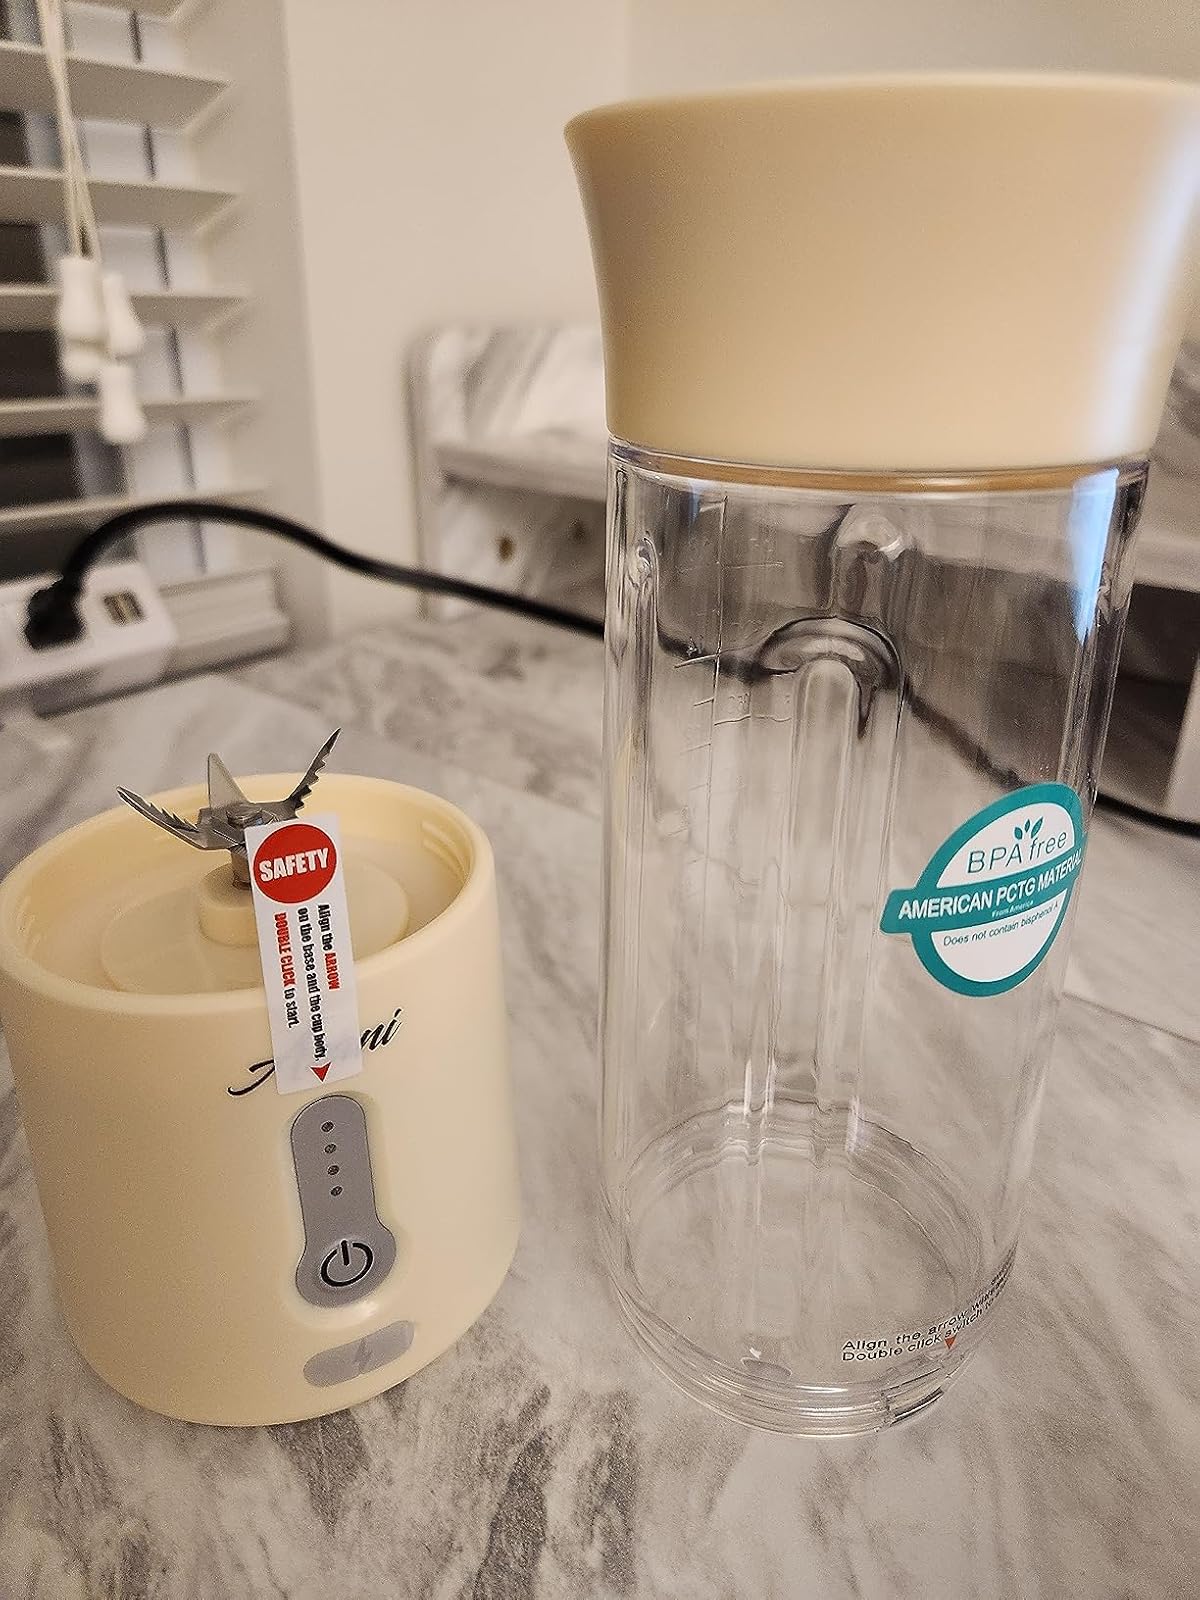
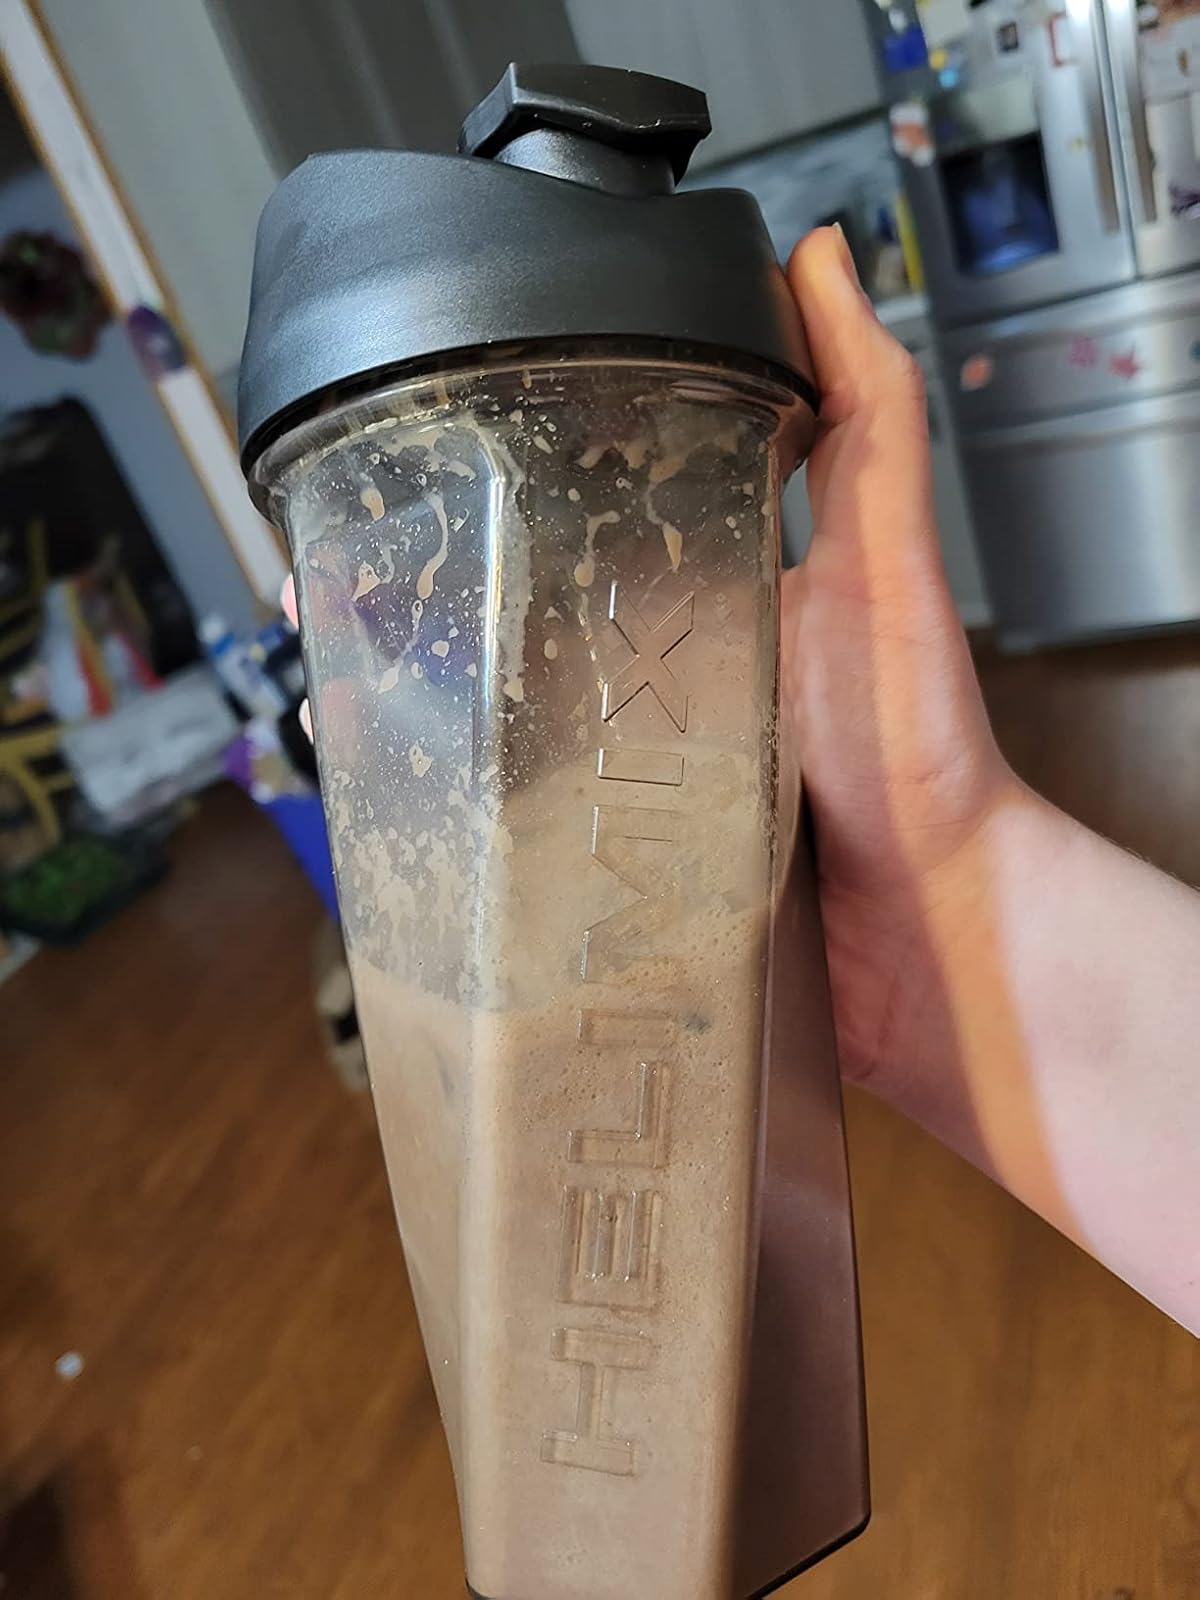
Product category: items_blender
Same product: no